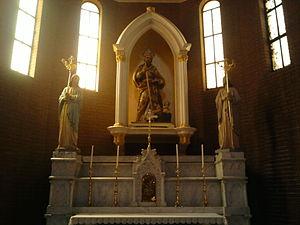
La cathédrale de Palmi est une église catholique romaine de la ville de Palmi, en Italie. Il s'agit d'une des cocathédrales du diocèse d'Oppido Mamertina-Palmi.